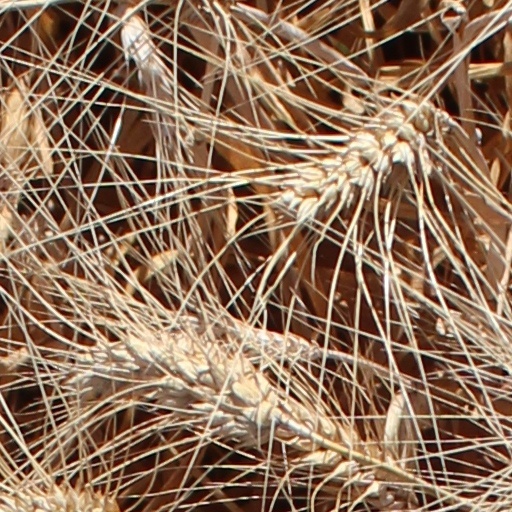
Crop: wheat